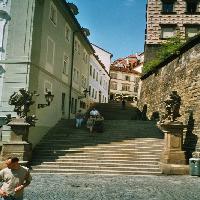
Weather: sun or clear